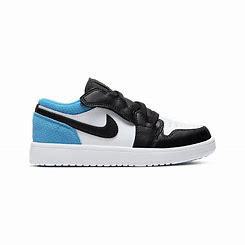
Brand: Jordan
Model: 1 Alt